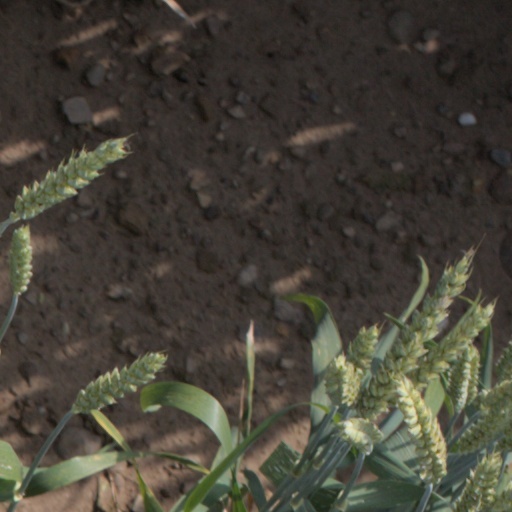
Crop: wheat